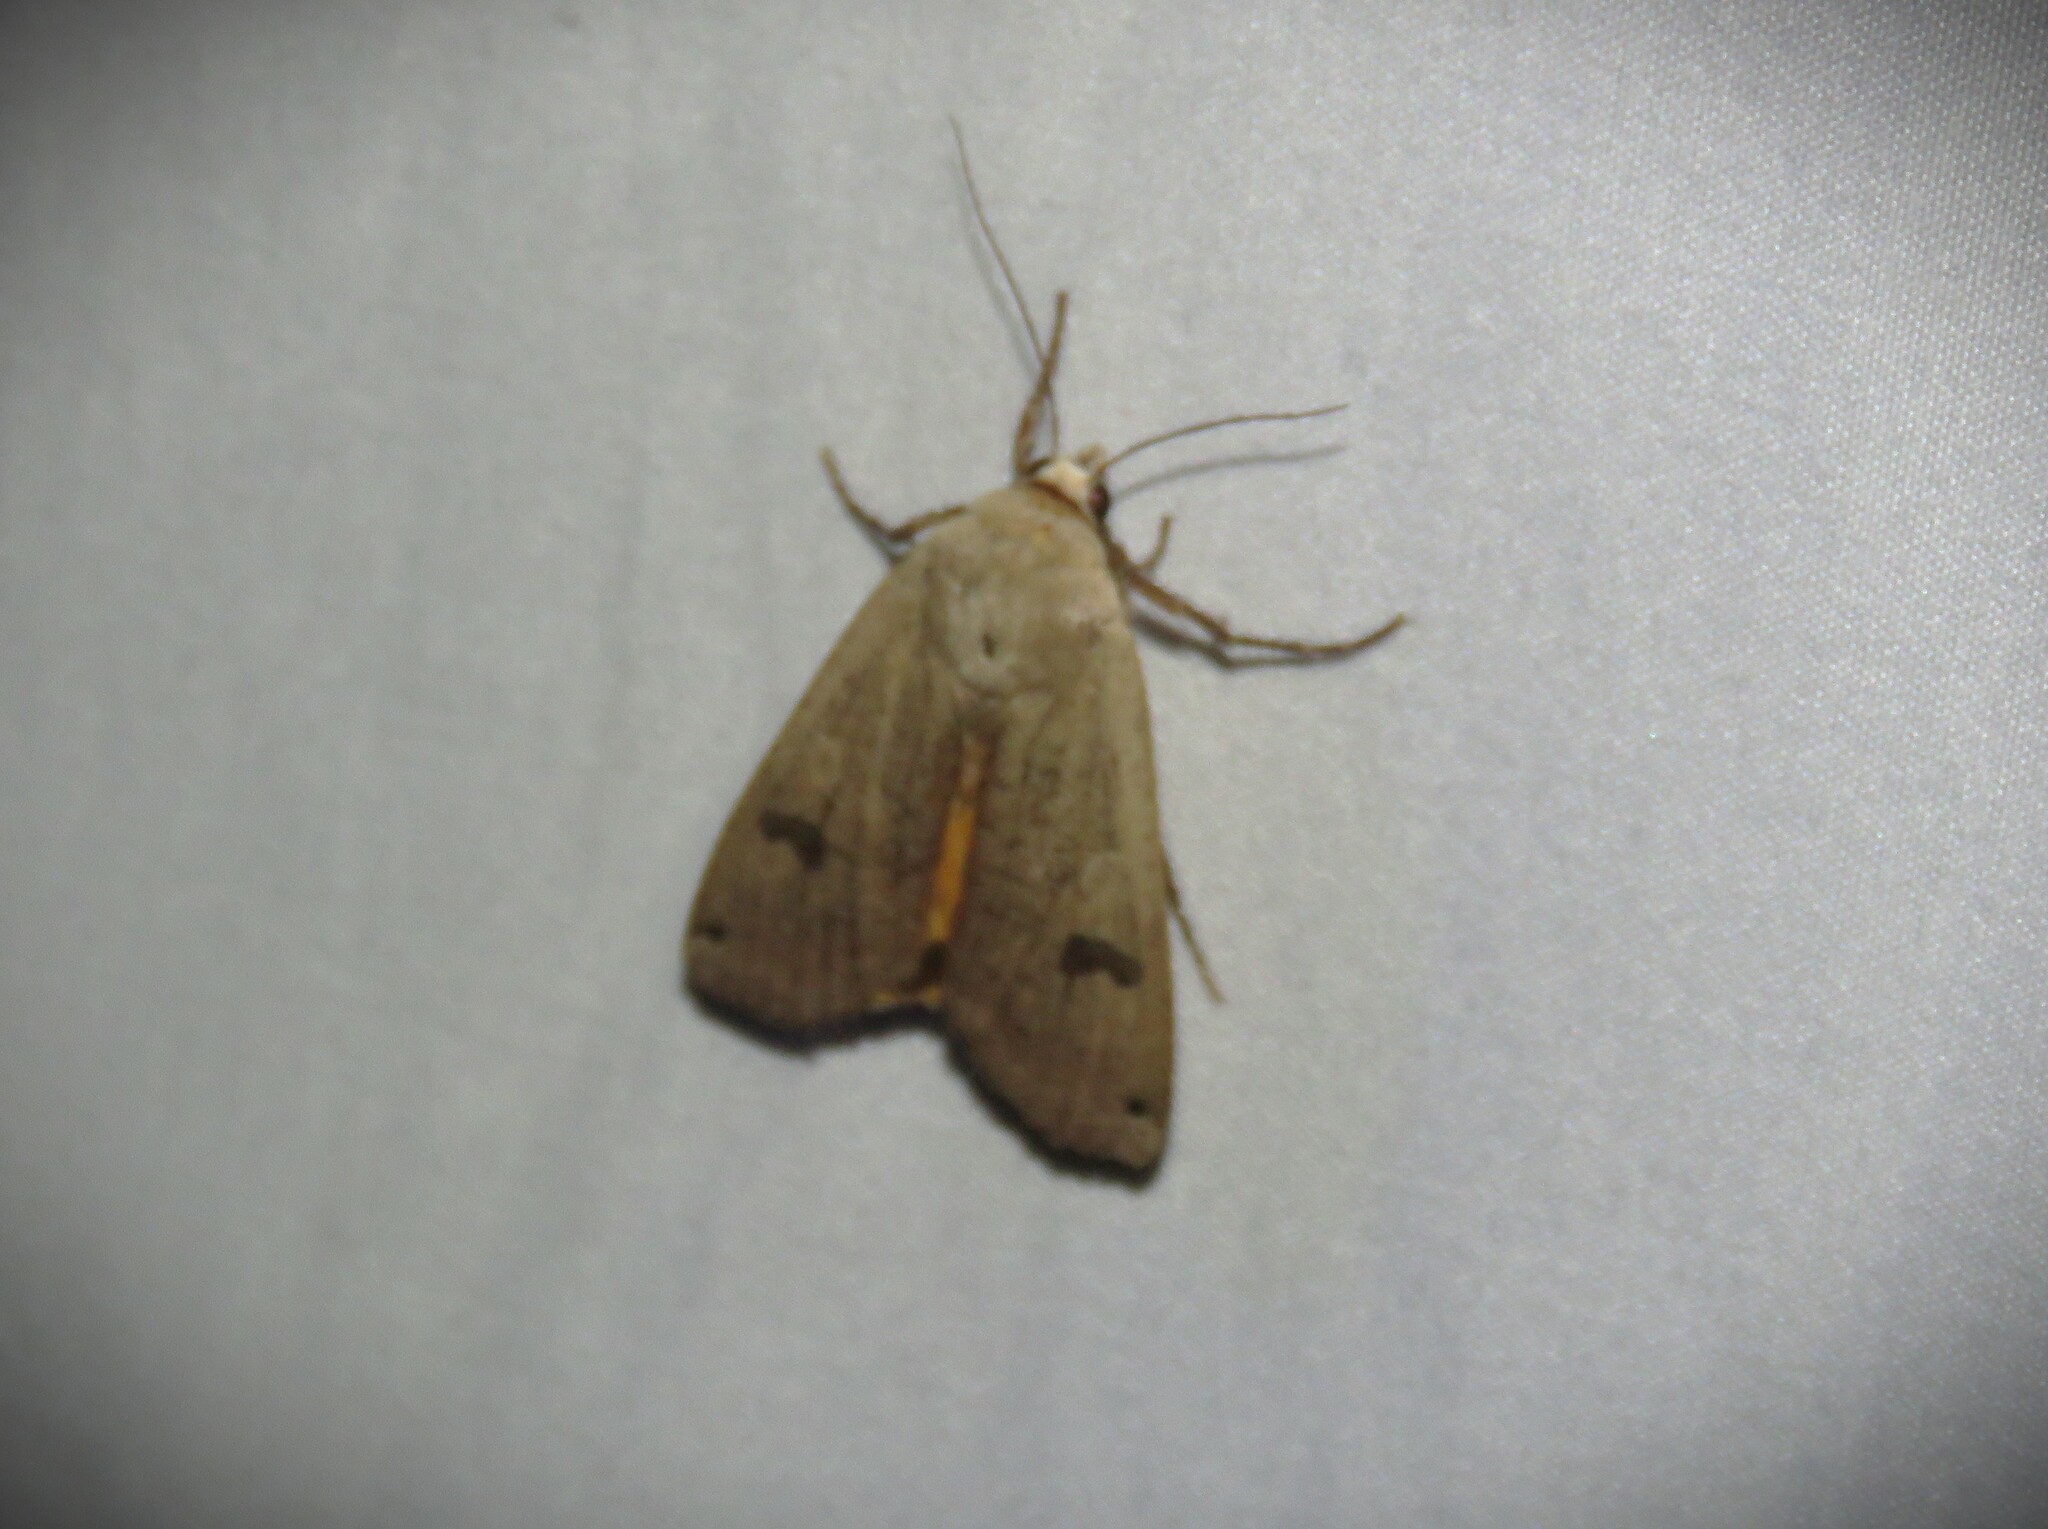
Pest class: cutworms